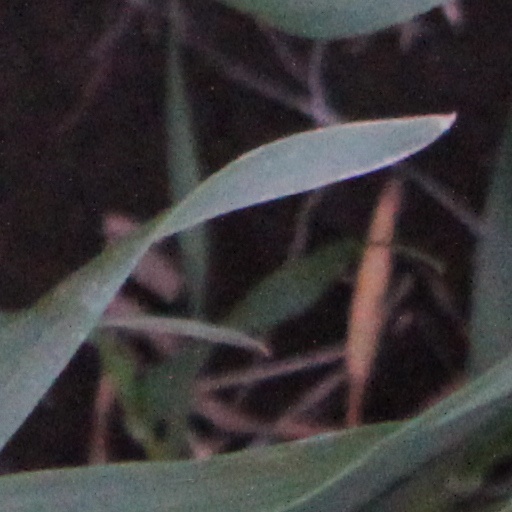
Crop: wheat